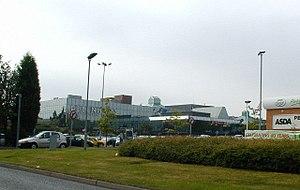
Debenhams PLC est une chaîne britannique de grands magasins opérant au Royaume-Uni ou sous forme de franchises dans d'autres pays. Cette société est cotée à la Bourse de Londres et entre dans l'index FTSE 250 composé de compagnies britanniques importantes en termes de capitalisation boursière.